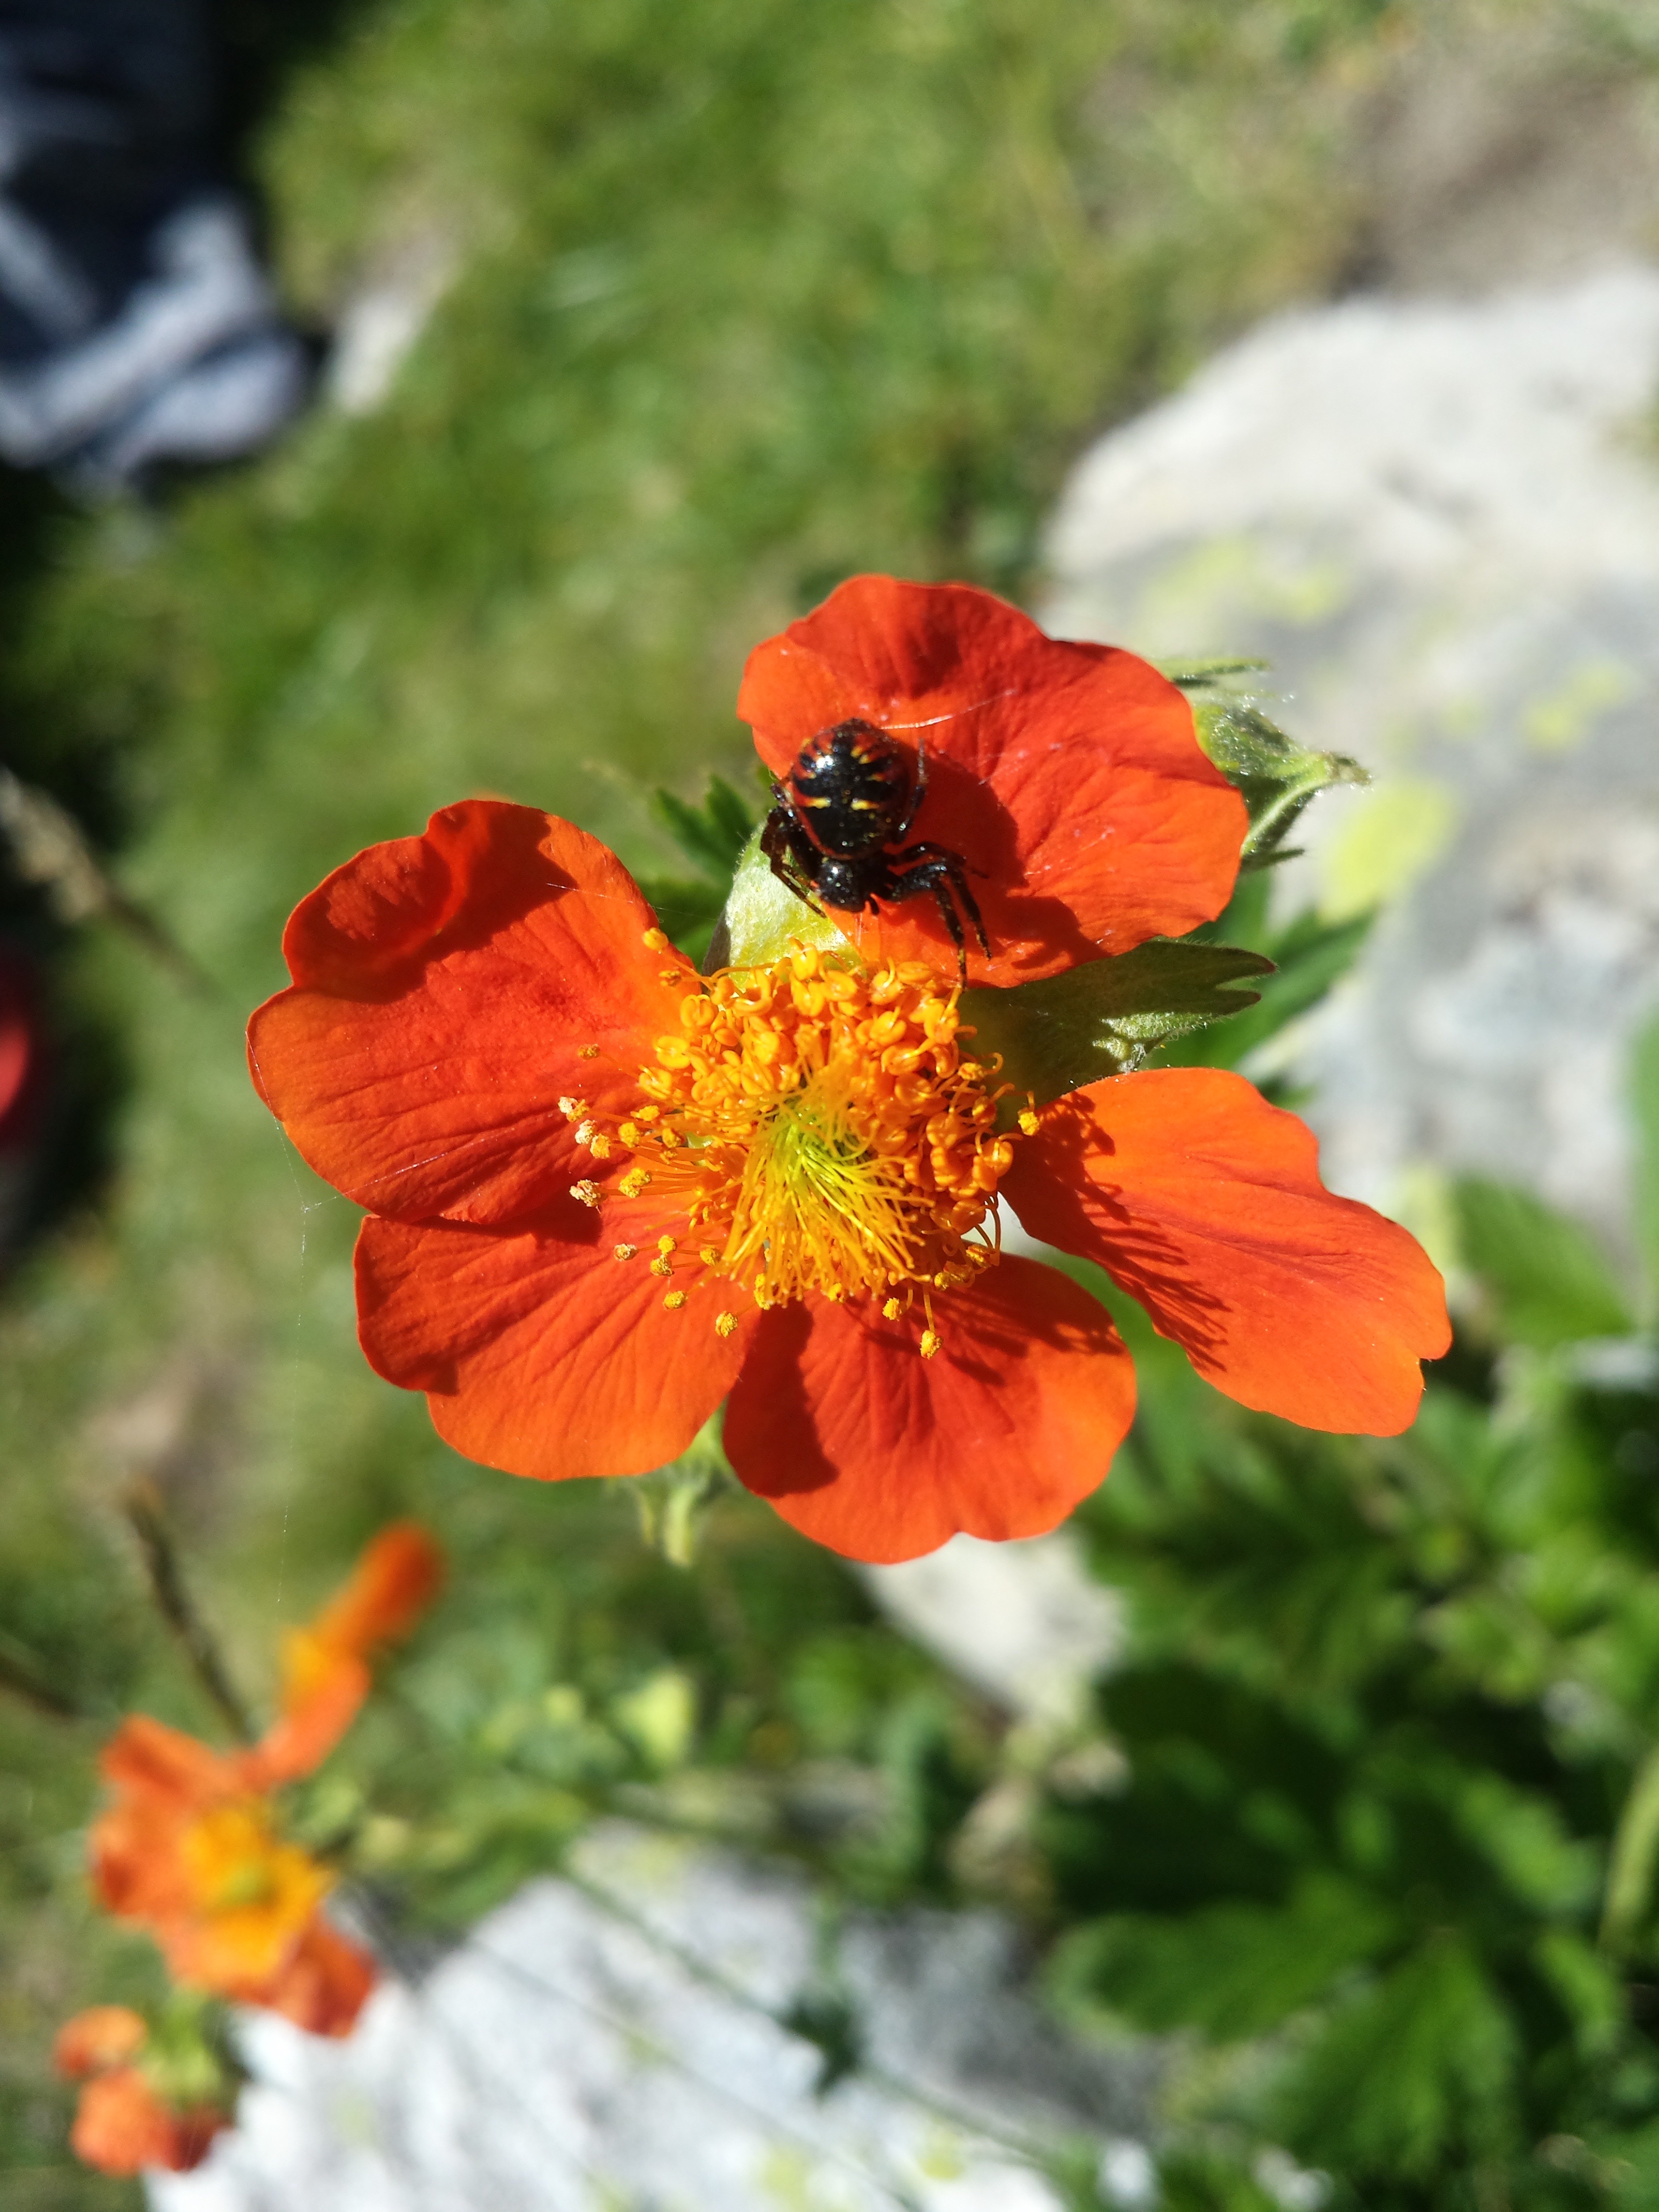
nature, blossom, plant, meadow, flower, petal, insect, botany, flora, invertebrate, wildflower, poppy, nectar, macro photography, flowering plant, annual plant, land plant